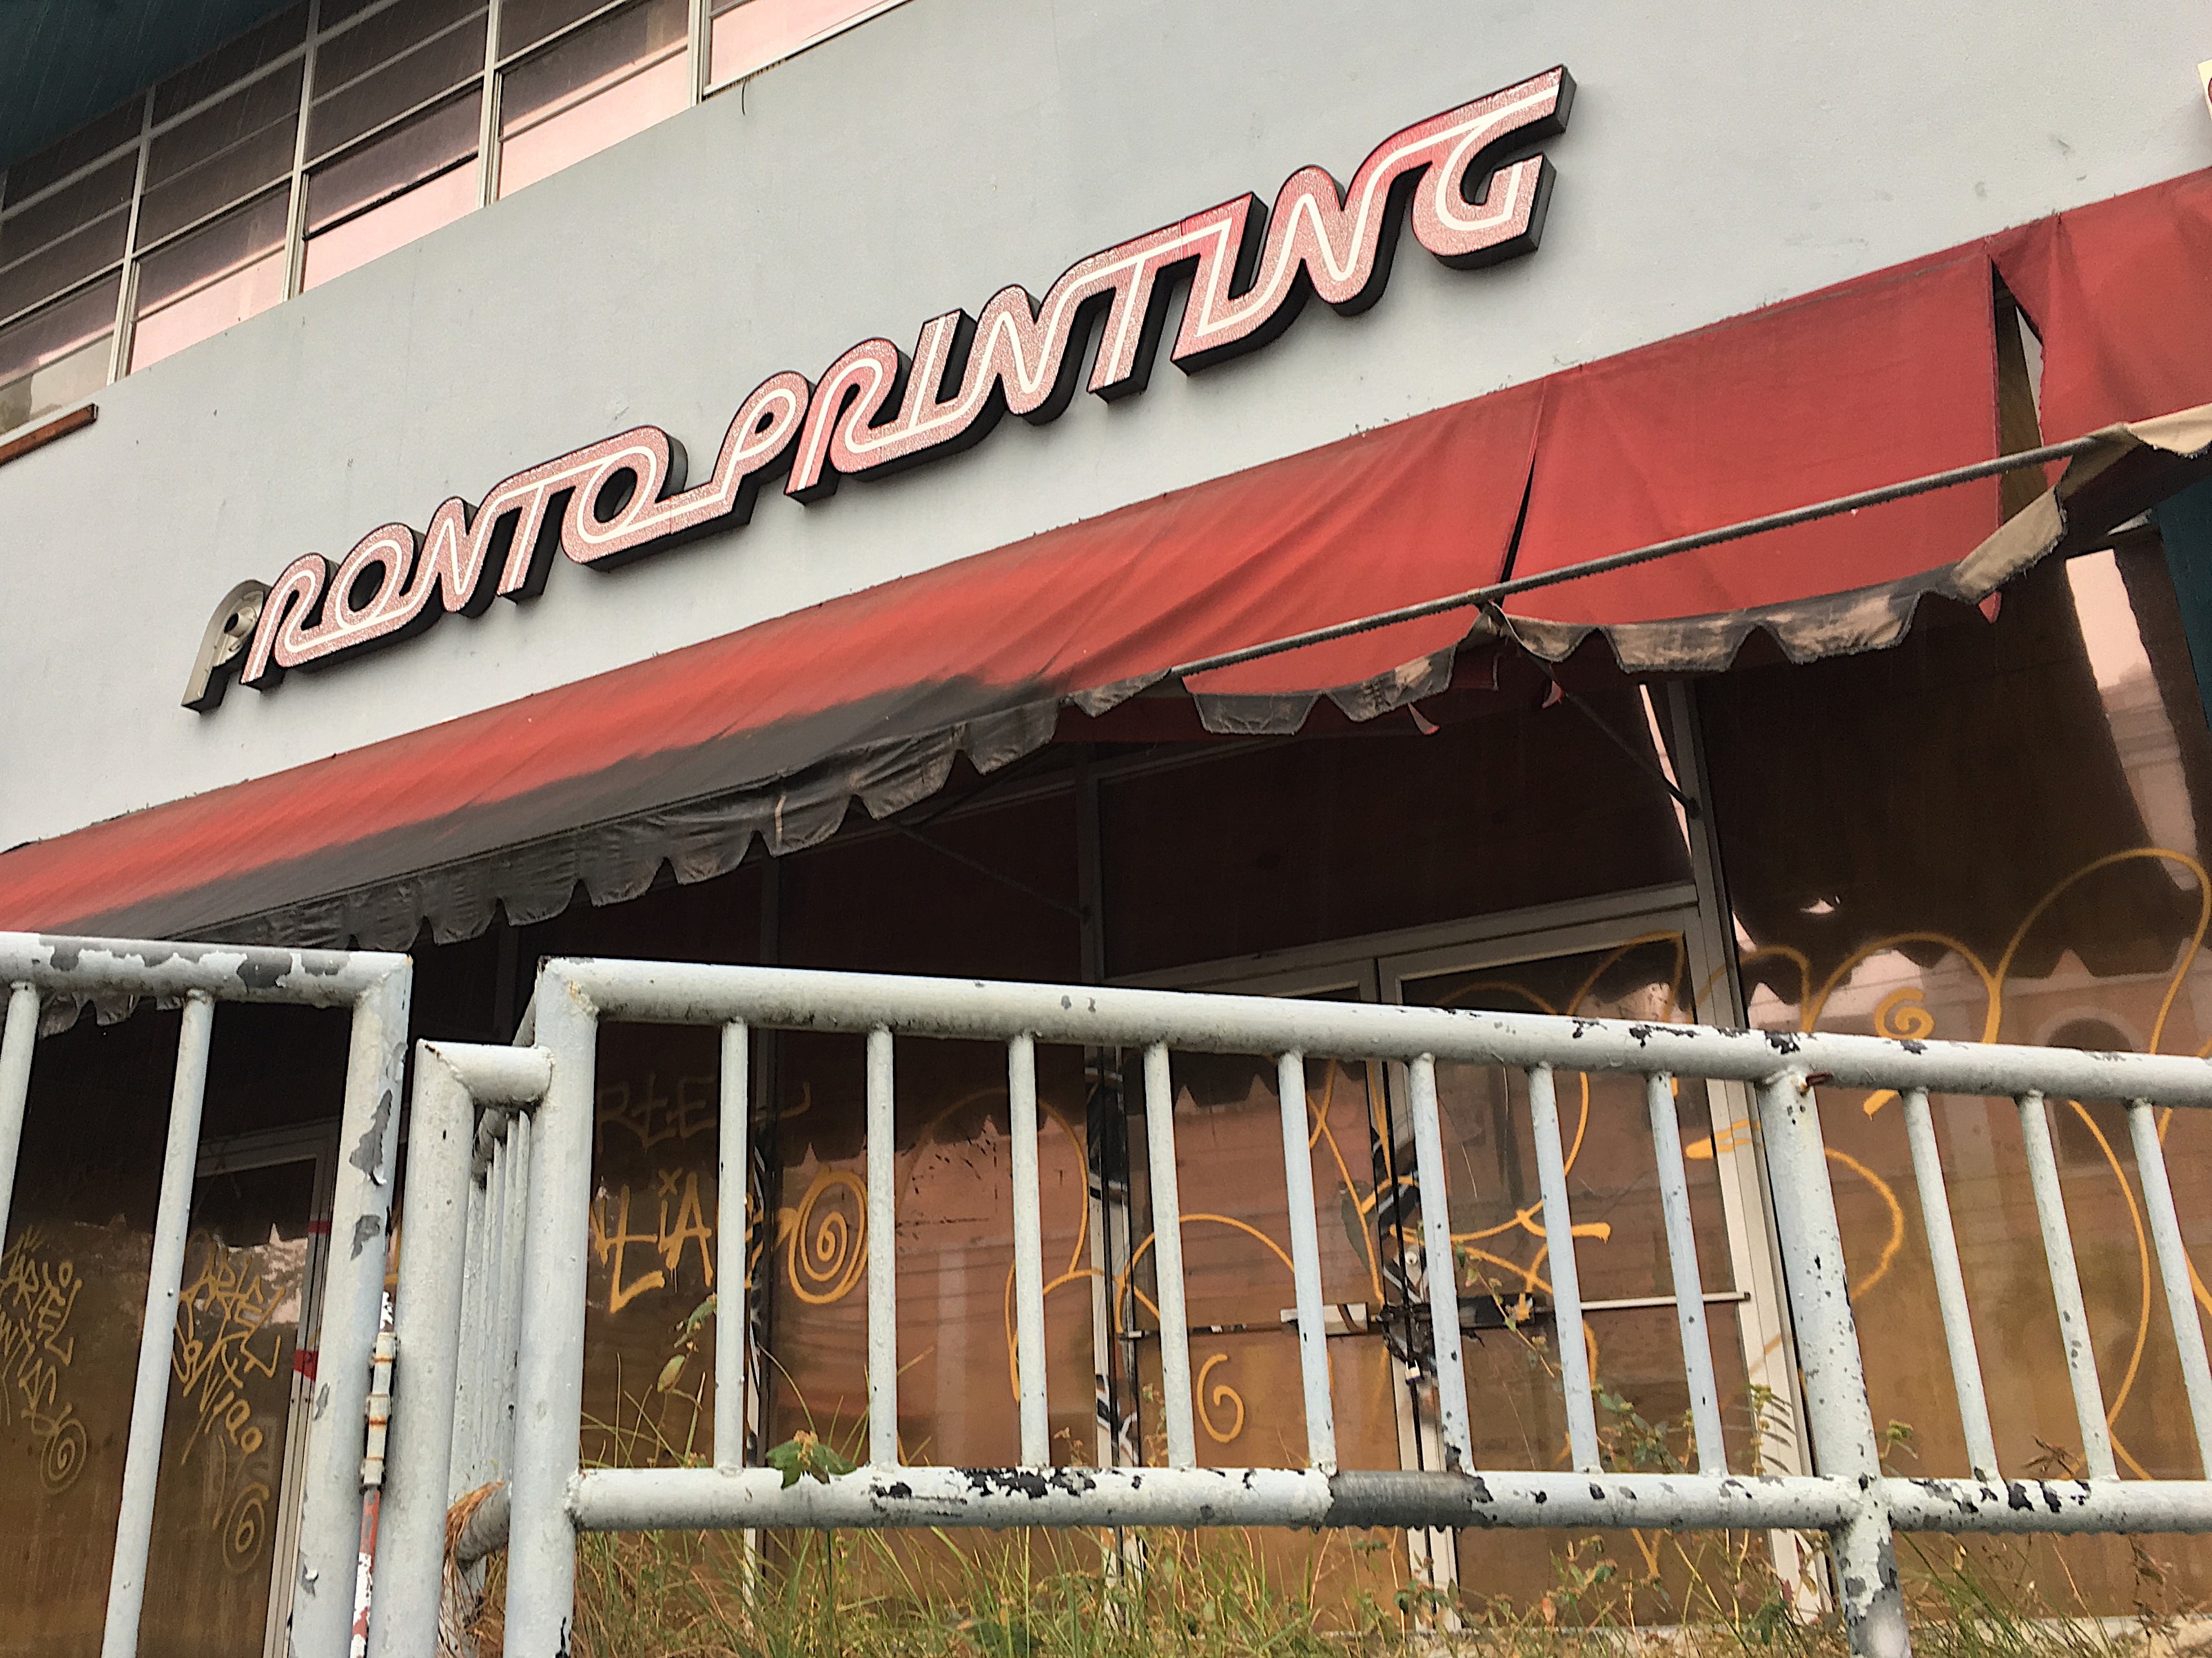
window, restaurant, sign